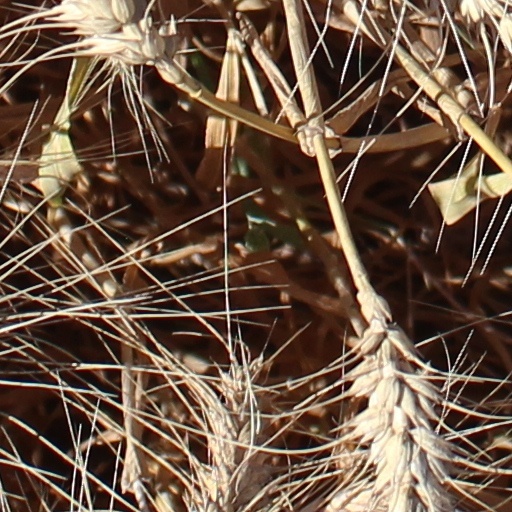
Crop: wheat